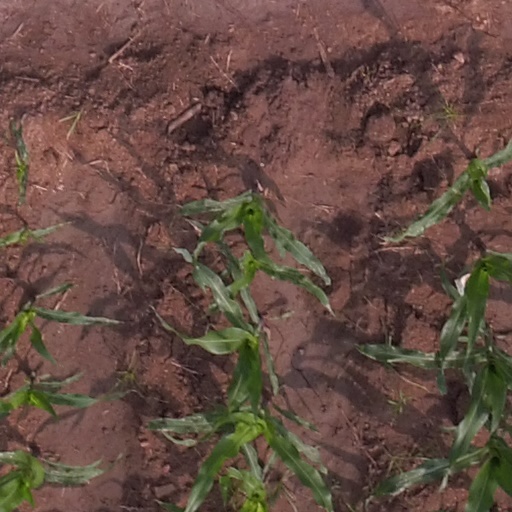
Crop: maize; corn